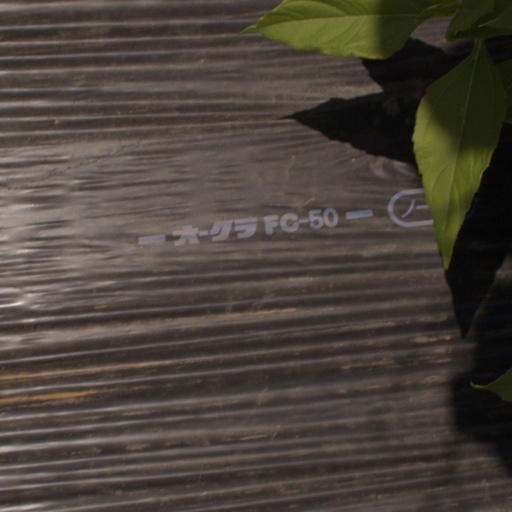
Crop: Jerusalem artichoke